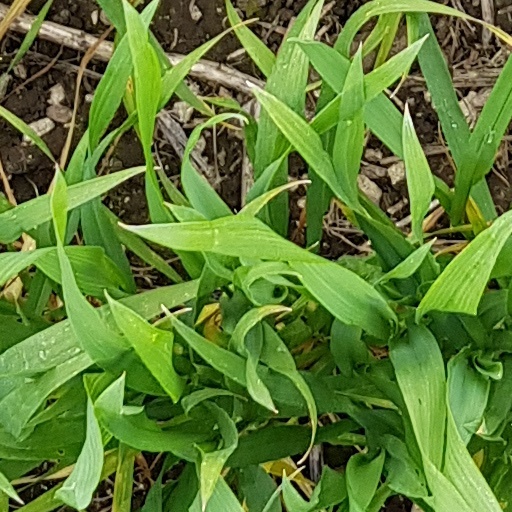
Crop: wheat